Johann II, Prince of Liechtenstein

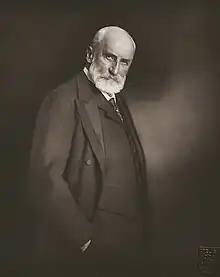
Formal portrait, 1928

Johann II (Johann Maria Franz Placidus; 5 October 1840 – 11 February 1929), nicknamed the Good, was Prince of Liechtenstein from 12 November 1858 until his death in 1929.